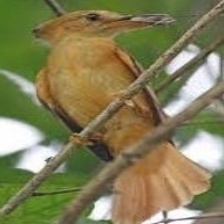
Species: CINNAMON ATTILA
Scientific name: ATTILA CINNAMOMEUS